Mediterranean Ridge

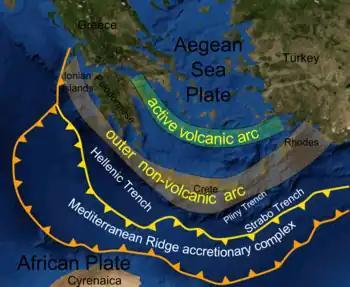
Location of the ridge

The Mediterranean Ridge is a wide ridge in the bed of the Mediterranean Sea, running along a rough quarter circle from Calabria, south of Crete, to the southwest corner of Turkey.